Dominican Americans

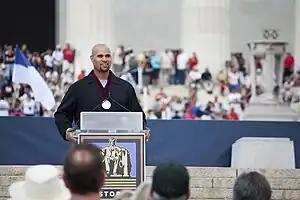
Dominican American baseball player Albert Pujols.

Maria Montez was dubbed "The Queen of Technicolor" for the numerous Hollywood adventure films that she starred in the 1940s. Zoe Saldana, the female lead of the 2009 film "Avatar", is an actress born in New Jersey, but raised in the Dominican Republic, to a Dominican father and a half-Dominican, half-Puerto Rican mother. Michelle Rodriguez, born of a Dominican mother and a Puerto Rican father, is known for her roles on the television series "Lost" and the films "The Fast and the Furious", "S.W.A.T." and "Resident Evil".